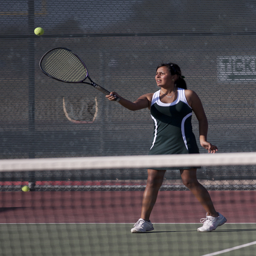
A woman swings her tennis racket at a tennis ball.
A lady wearing white shoes and in a black outfit  is playing tennis.
A woman extends her arm to hit a tennis ball.
A beautiful young woman hitting a tennis ball with a racquet.
A woman in a green tennis dress and white sneakers playing tennis on a court.